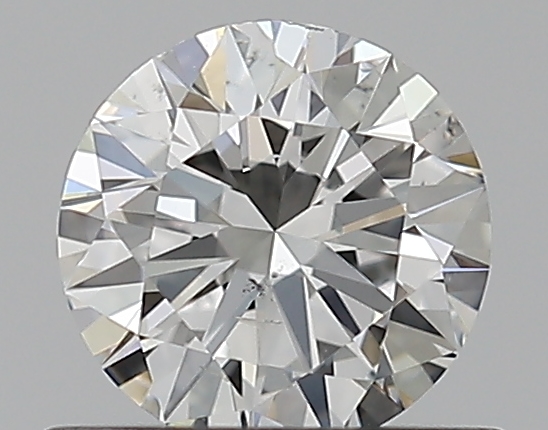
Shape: round
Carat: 0.5
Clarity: SI1
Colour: G
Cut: EX
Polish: EX
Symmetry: VG
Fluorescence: N
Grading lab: GIA
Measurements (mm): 5.08 x 5.12 x 3.08